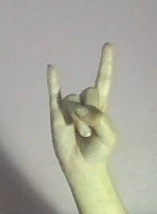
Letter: la